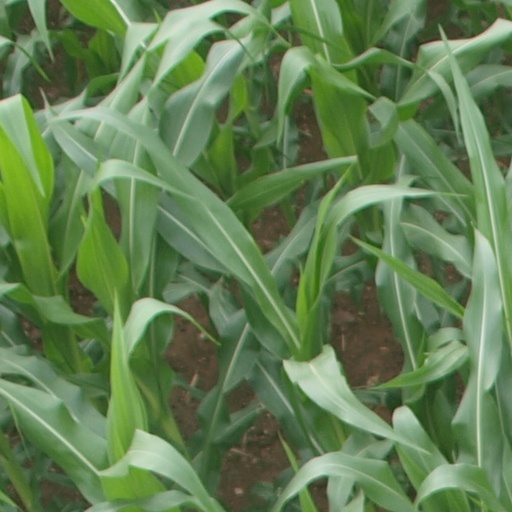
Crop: maize; corn